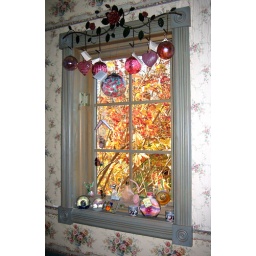
View from my bathroom window in the fall of the year.